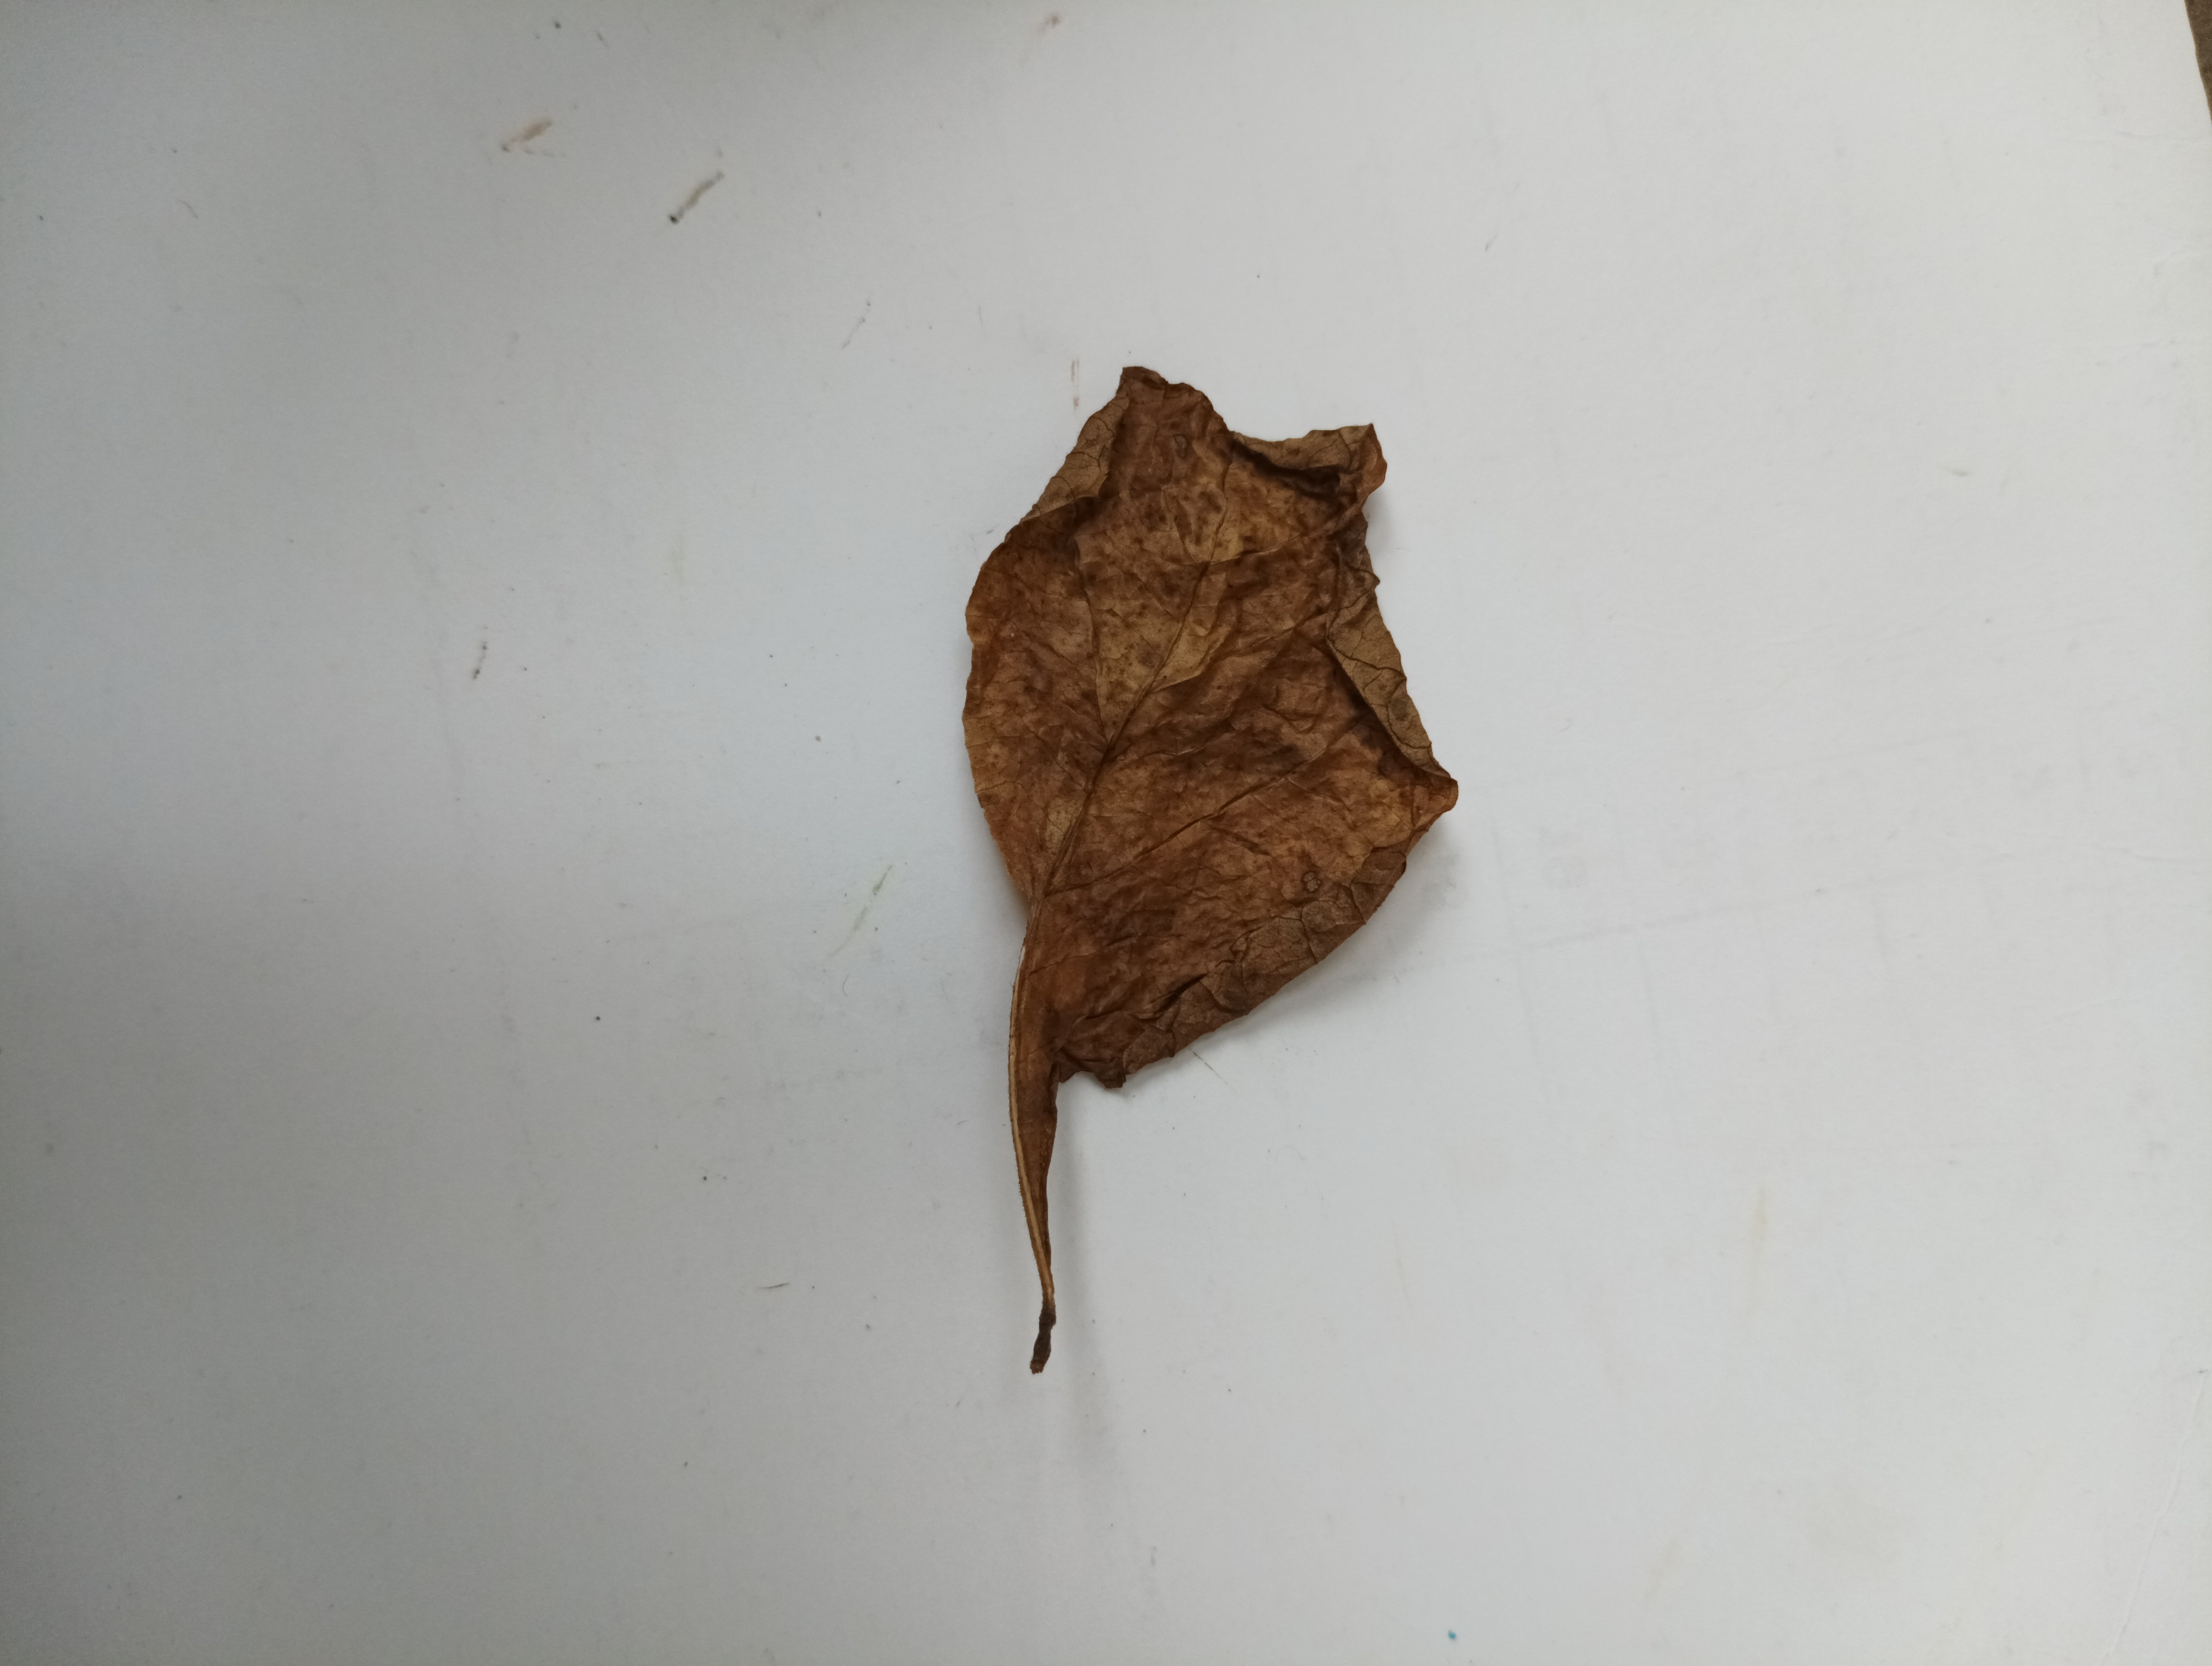
Label: Dry_leaf